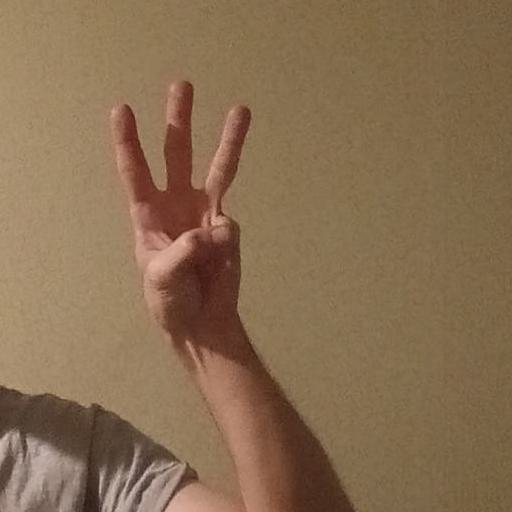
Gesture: three